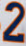
Number: 2